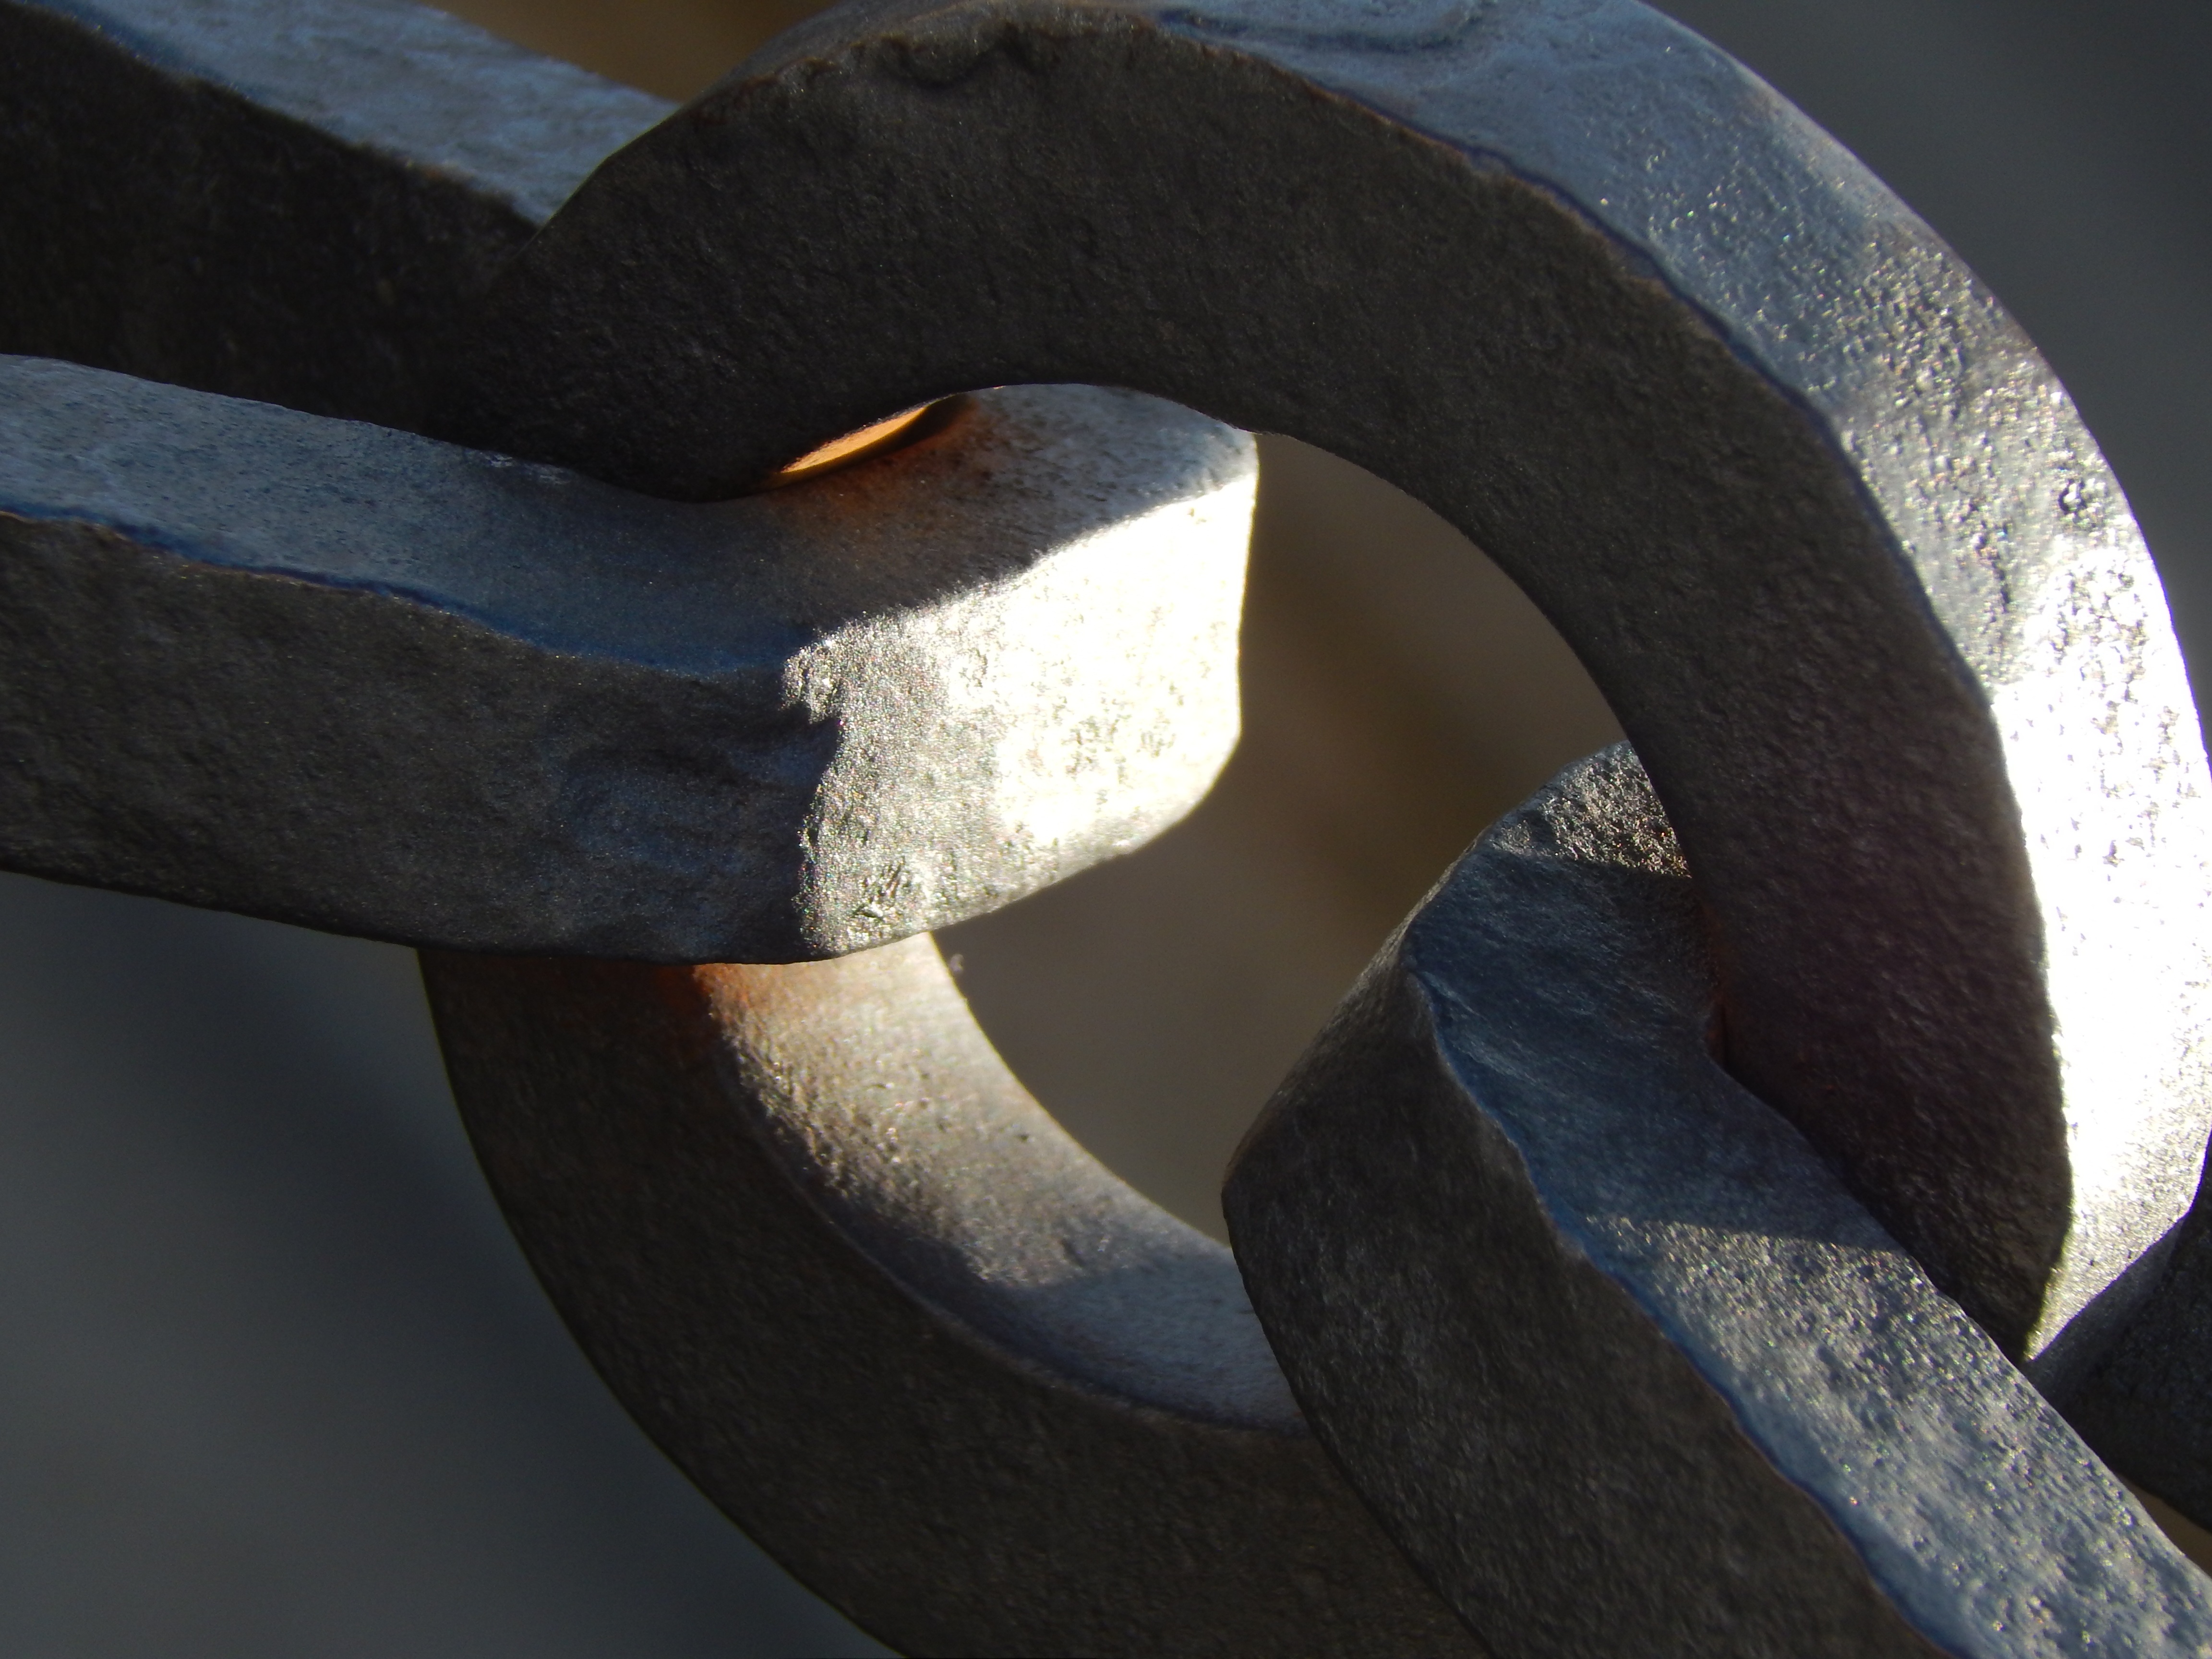
winter, wing, sun, wheel, chain, old, photo, macro, blue, arm, material, tire, bumper, sculpture, iron, automotive exterior, automotive tire